ATP Masters 1000 singles records and statistics

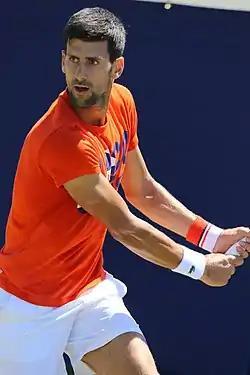
Novak Djokovic, the only player to complete the Career Golden Masters.

In tennis, the ATP Masters events, currently known as ATP Tour Masters 1000 series, are an annual series of nine top-level tournaments featuring the elite men's players on the ATP Tour since 1990. The Masters tournaments along with the Grand Slam tournaments and the year-end championships make up the most coveted titles on the annual ATP Tour calendar. In addition to the quadrennial Olympics, they are collectively known as the 'Big Titles'.